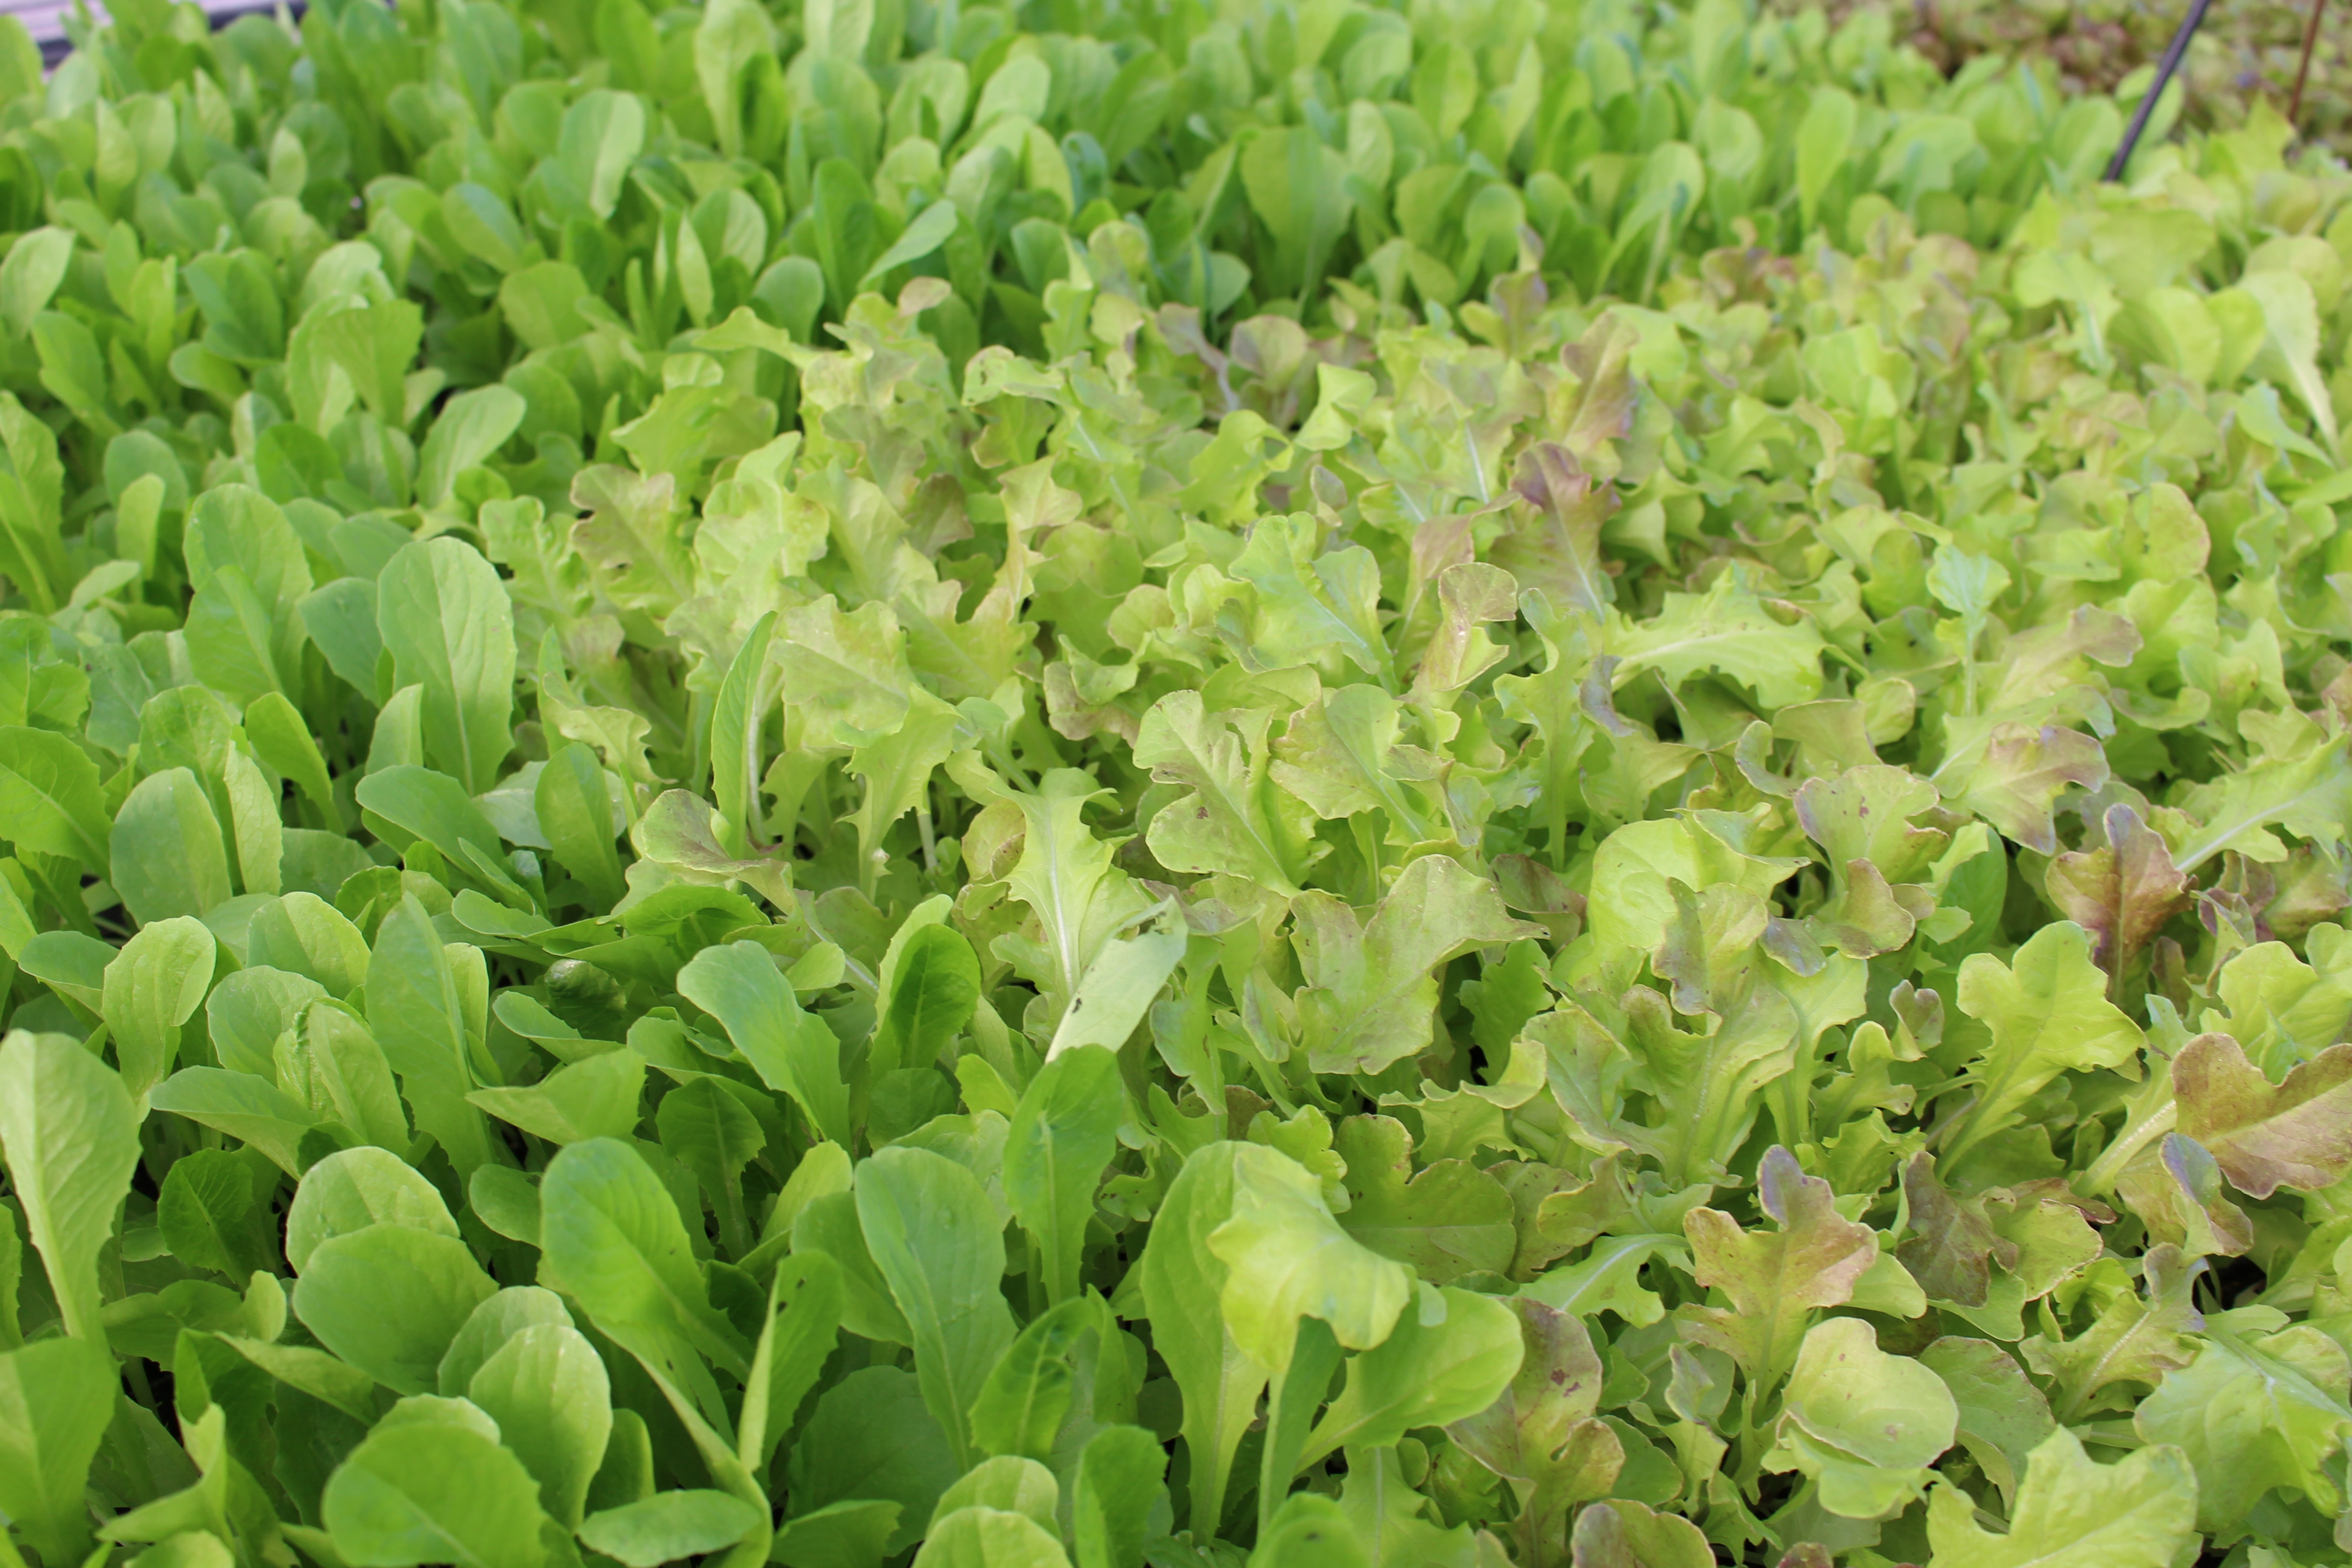
plant, farm, leaf, flower, food, green, herb, produce, vegetable, fresh, agriculture, aquatic plant, lettuce, vegetables, shrub, raw, flowering plant, fresh food, annual plant, land plant, leaf vegetable